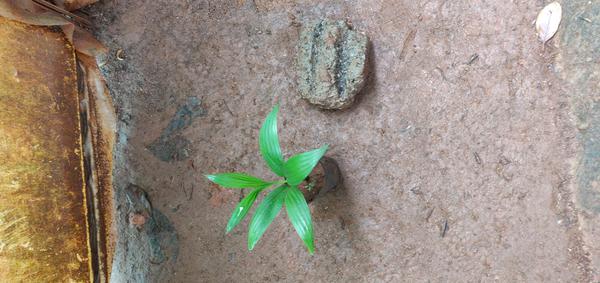
Plant: Betel_Nut